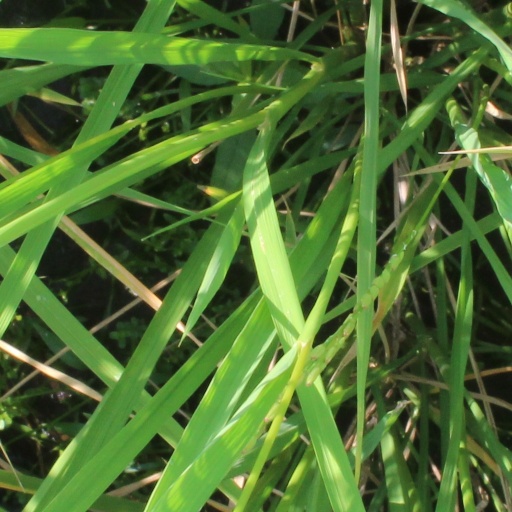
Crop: rice